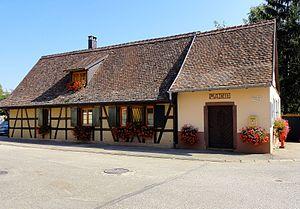
Wœllenheim est une ancienne commune du Bas-Rhin, associée à Willgottheim depuis 1972.